Orlando, Florida

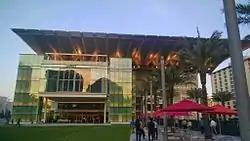
Dr. Phillips Center

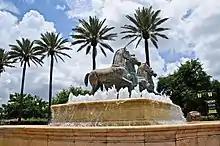
Replica of the Horses of Saint Mark in Venice, Italy at the entrance of MetroWest

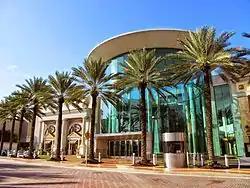
The Mall at Millenia

Metro Orlando has a total of 19 completed skyscrapers. The majority are located in downtown Orlando and the rest are located in the tourist district southwest of downtown. Skyscrapers built in downtown Orlando have not exceeded , since 1988, when the SunTrust Center was completed. The main reason for this is the Orlando Executive Airport, just under from the city center, which does not allow buildings to exceed a certain height without approval from the FAA.